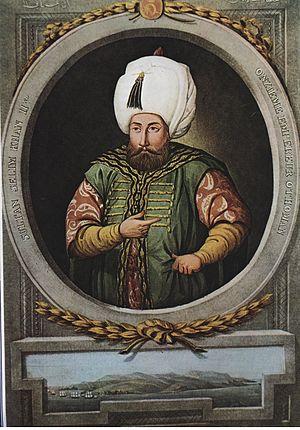
Sélim II Mest ou Sarı, né le 30 mai 1524 et mort le 15 décembre 1574, fut le 11ᵉ sultan ottoman, fils et successeur de Soliman le Magnifique et de son épouse Roxelane. Il régna de 1566 à 1574.
En 632, à la mort de Mahomet, prophète de l'islam, c'est un calife qui prend le commandement des musulmans.